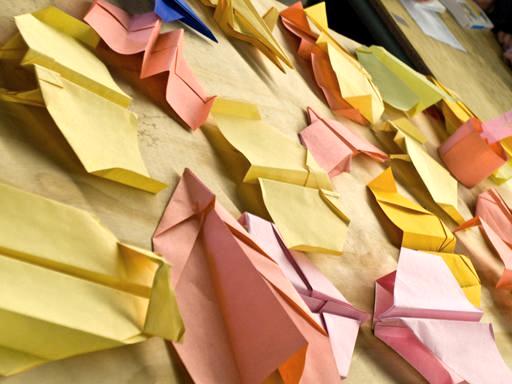
Material: paper